Fairey Delta 2

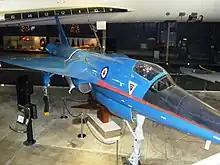
BAC 221 at the Fleet Air Arm Museum. The forward wing extension and curved leading edge can be seen

Low-speed testing of the concept was already being provided by the Handley Page HP.115. Although high-speed performance appeared to be predictable, a dedicated testbed aircraft was desired, especially for drag measurements. As early as 1958, the RAE and Fairey began discussions about converting one of the Delta 2 prototypes to support the ogee wing. Fairey proposed stretching the fuselage a further three feet to better match the long planform, with the wing extending out onto the drooping nose. However, calculations showed that this extension was not great enough to counter the forward moving centre of pressure (CoP) that resulted from the extended planform, and there were also concerns that the over-wing engine intakes would swallow the vortex above the wing.